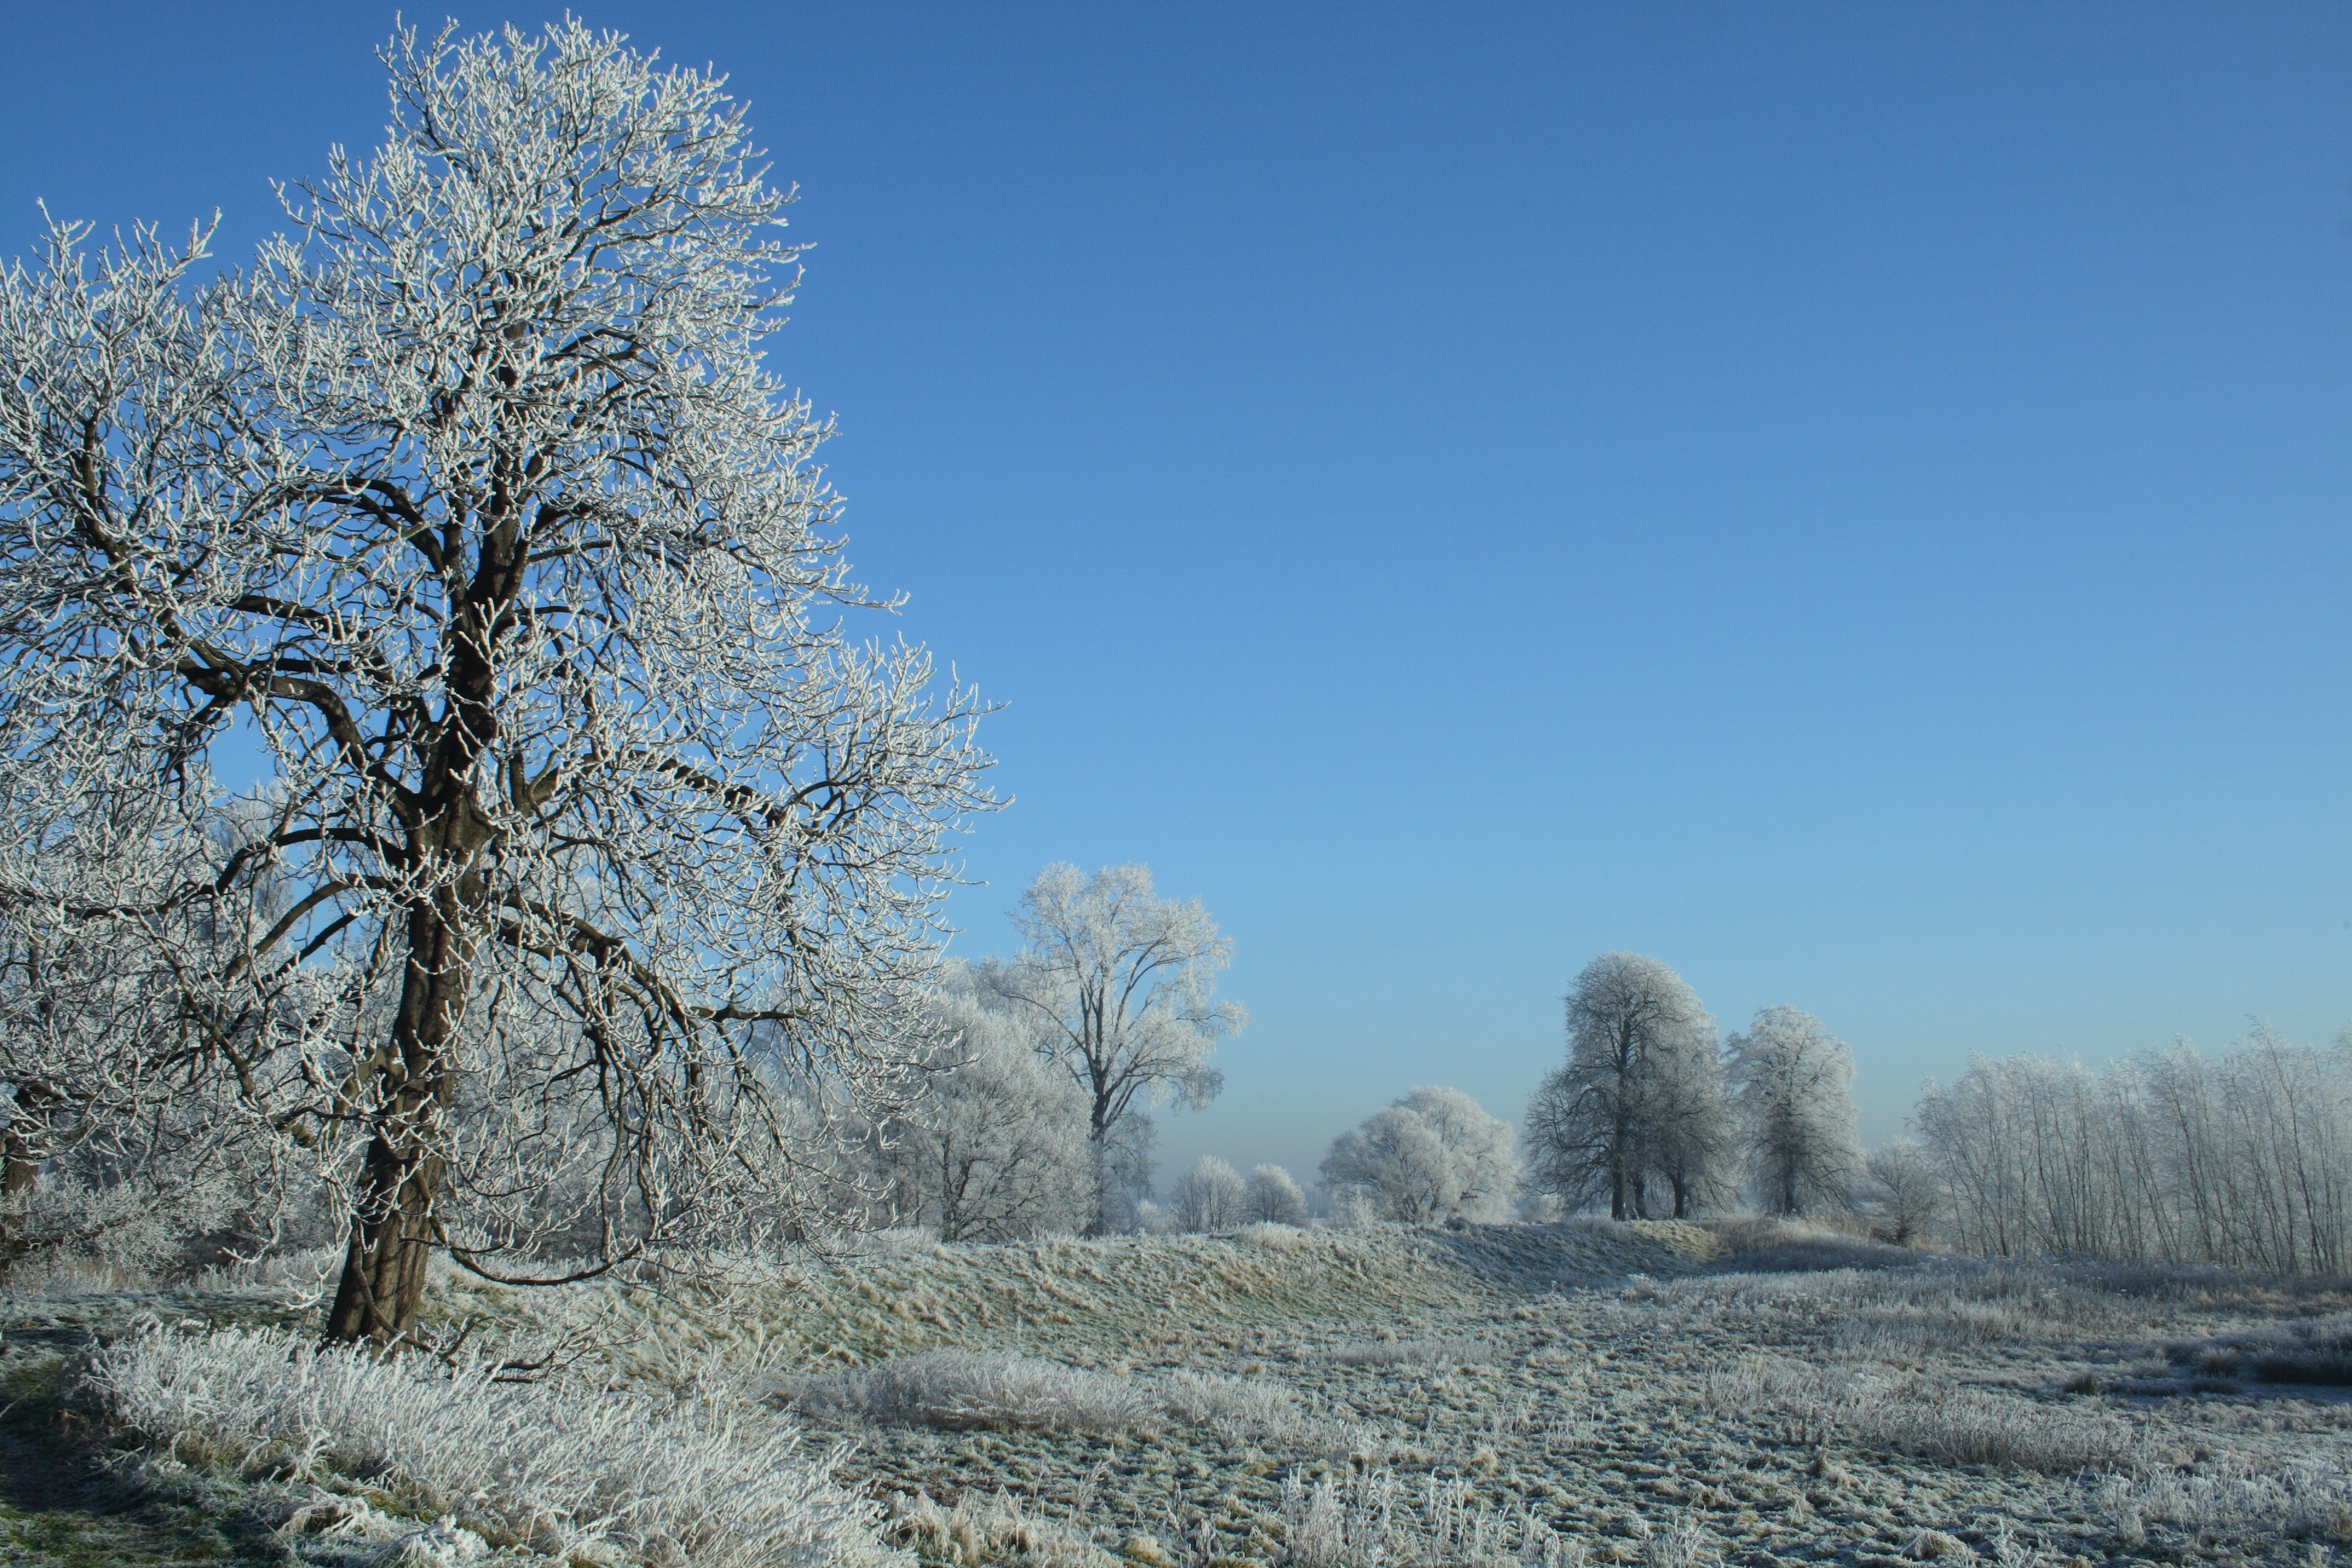
landscape, tree, nature, forest, grass, branch, snow, winter, plant, flower, frost, weather, season, winter landscape, trees, woodland, ecosystem, freezing, snow landscape, natural environment, atmospheric phenomenon, grass family, woody plant